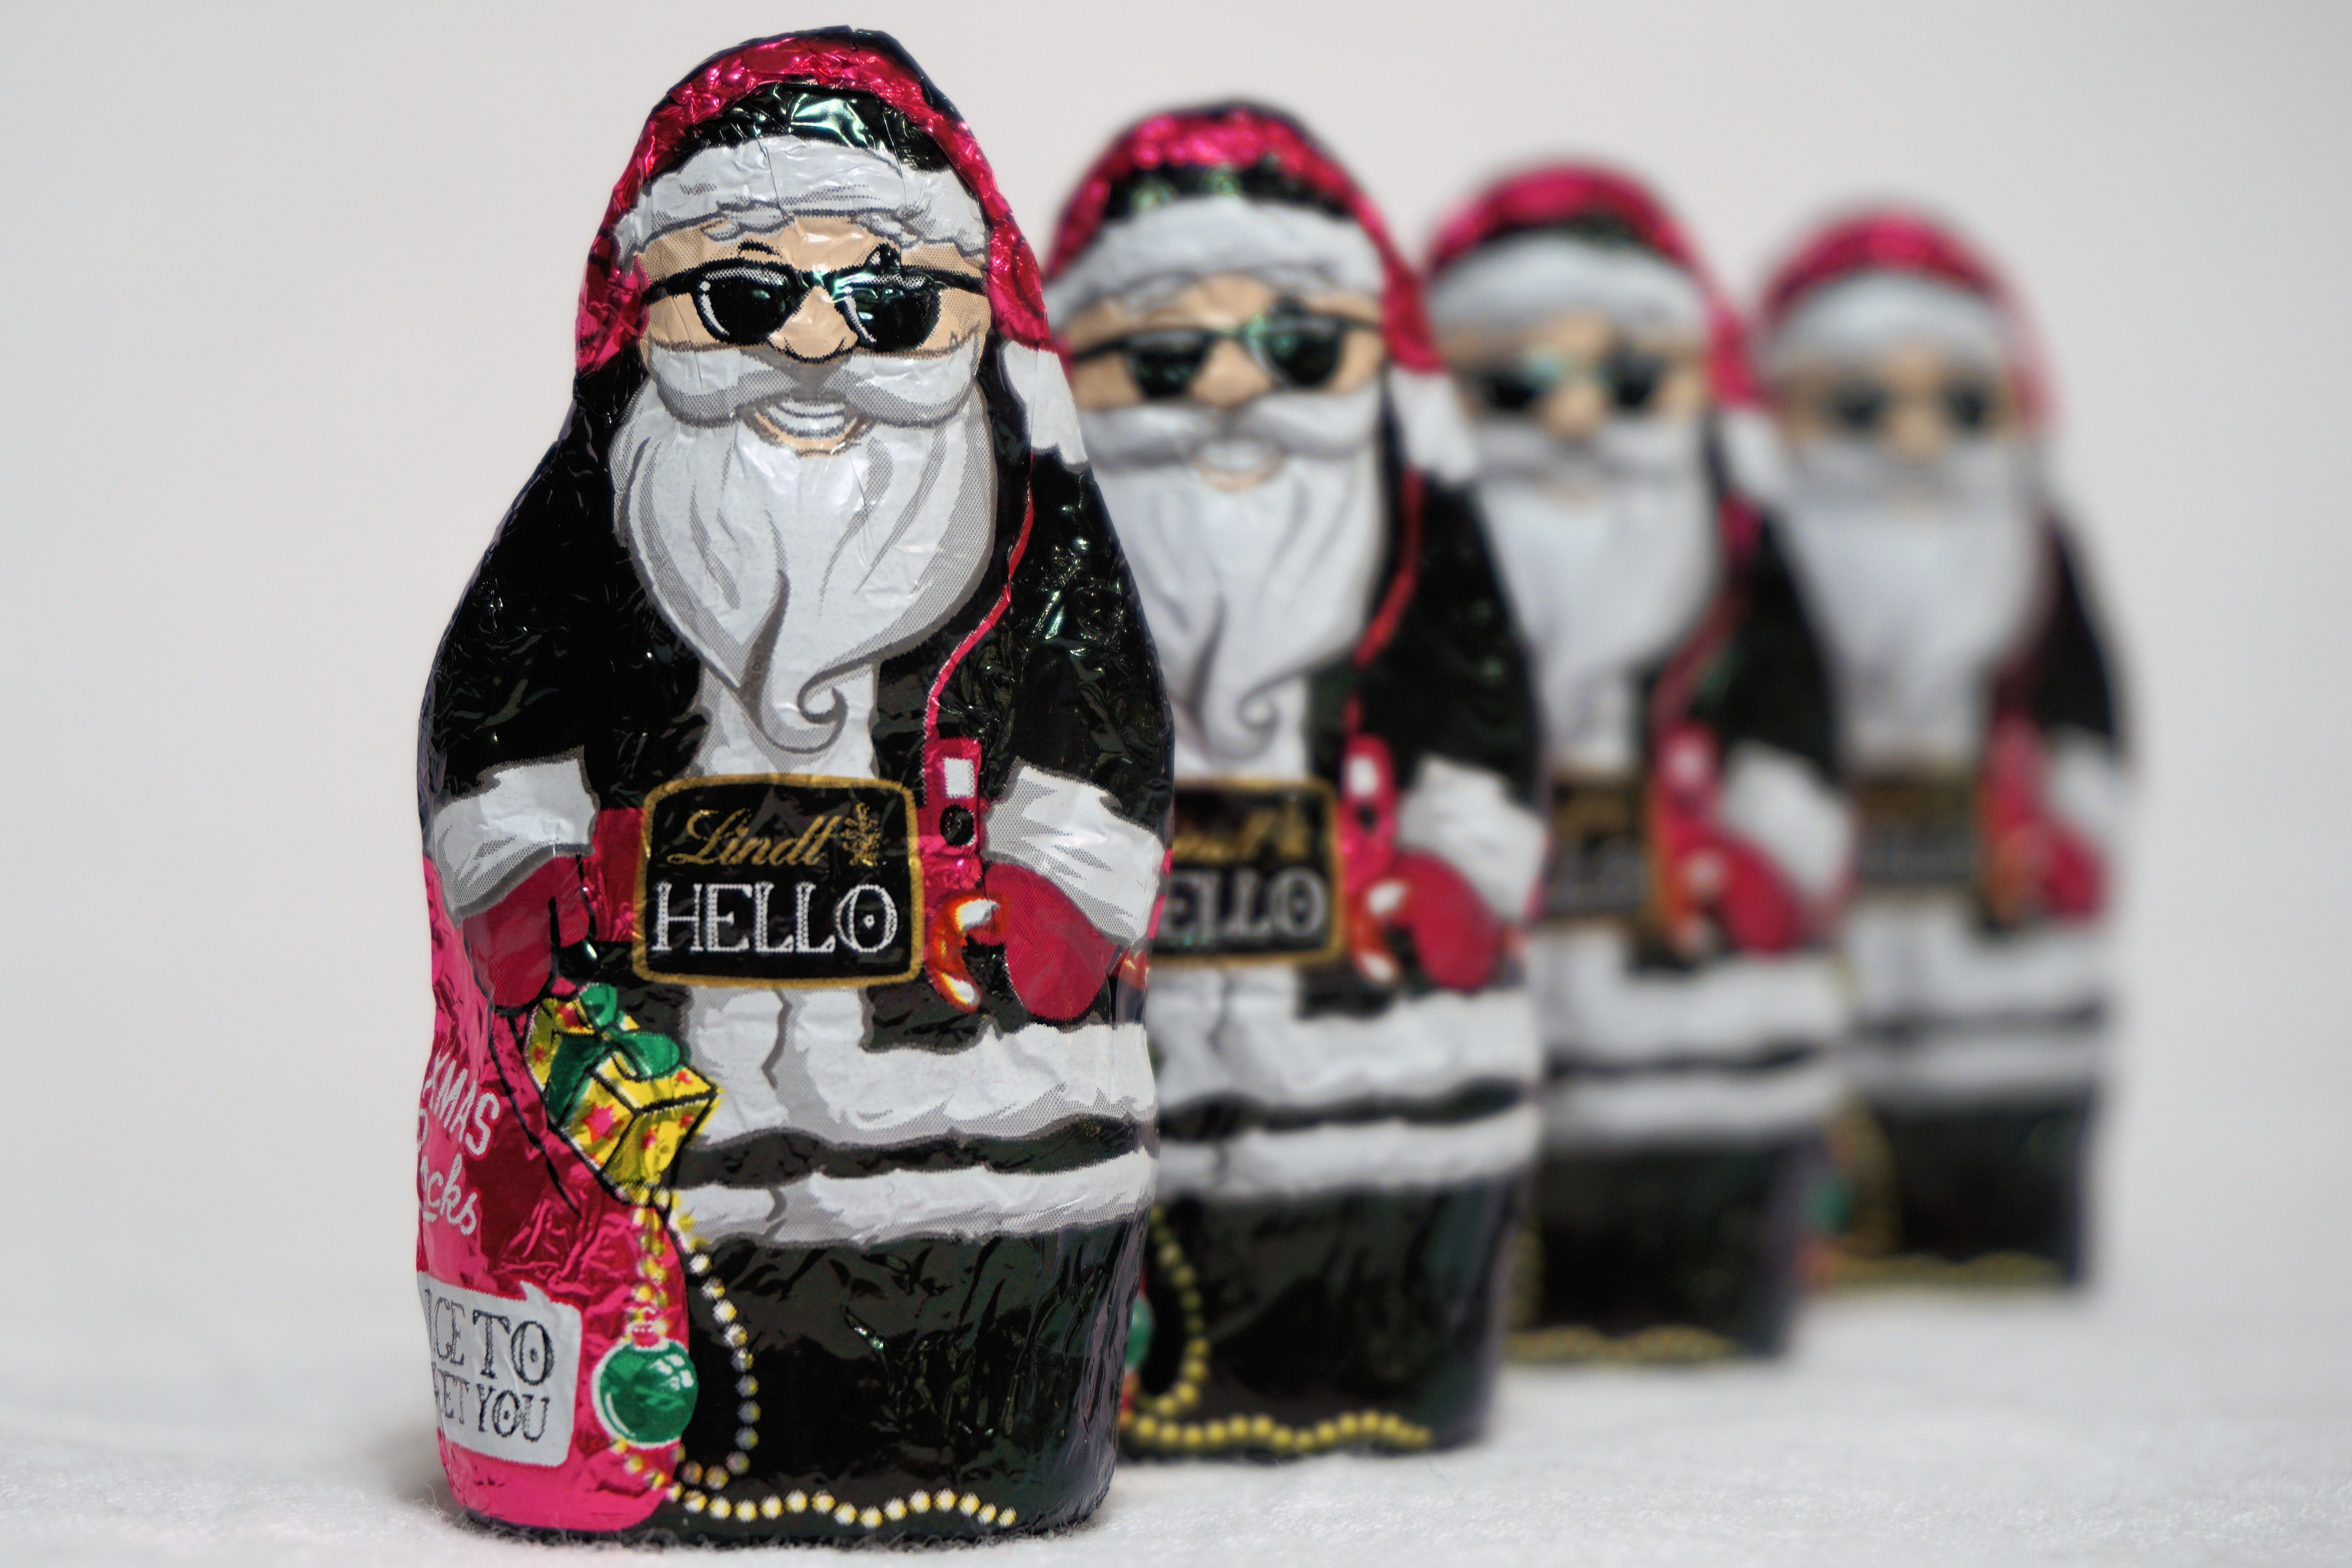
snow, winter, sweet, statue, decoration, chocolate, christmas, toy, christmas decoration, figure, santa claus, christmas motif, nicholas, chocolate santa claus